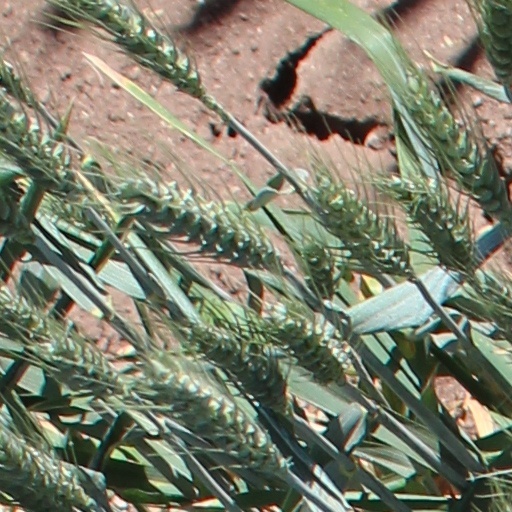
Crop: wheat